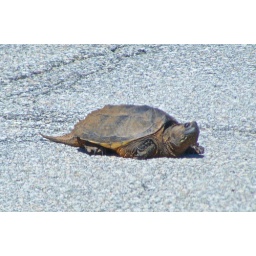
My hubby and I saw this cute little guy in the middle of the road on the way around the lake.